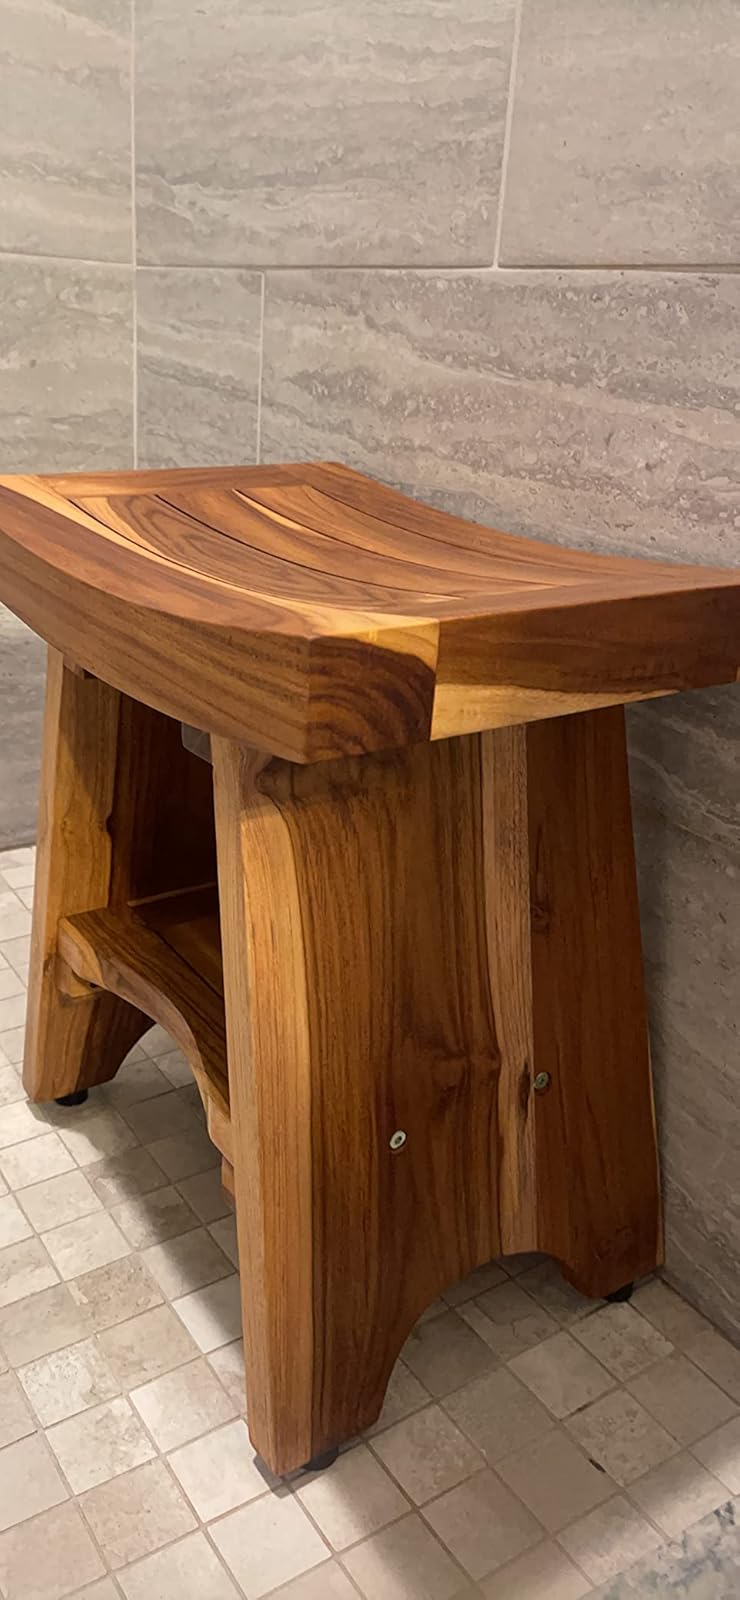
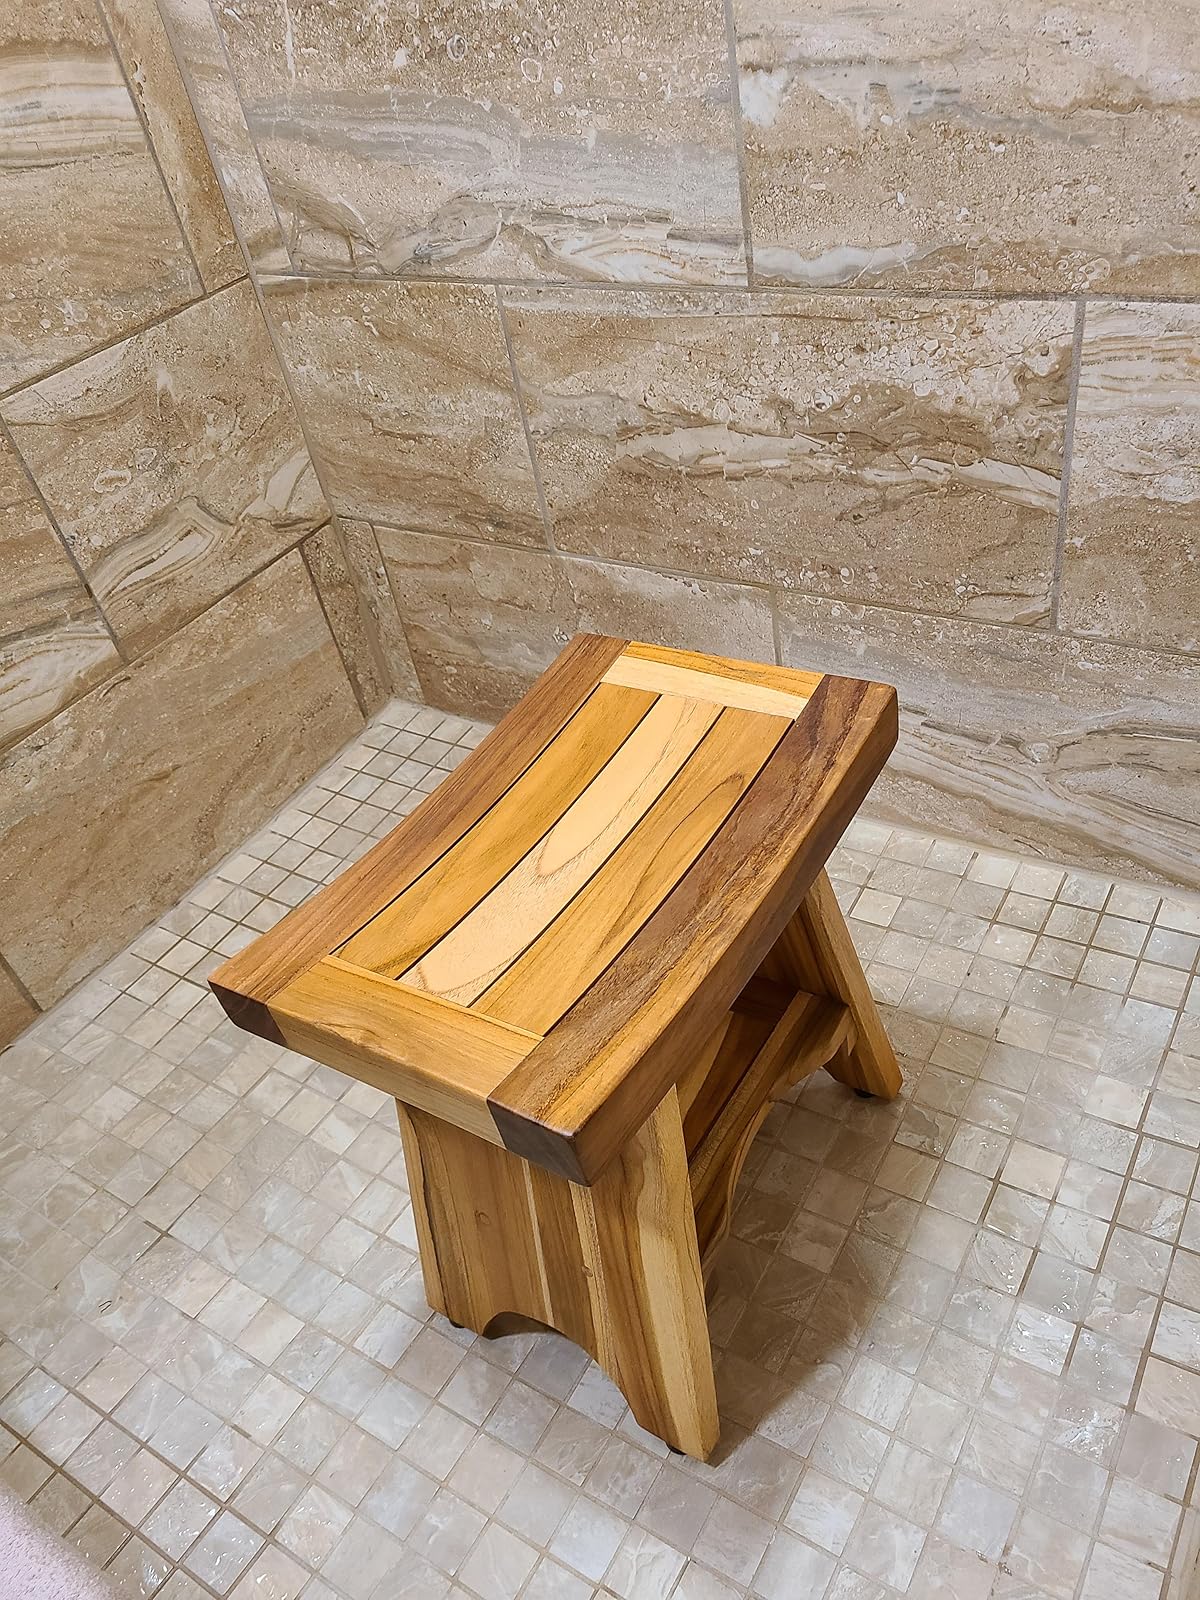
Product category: stool
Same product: yes